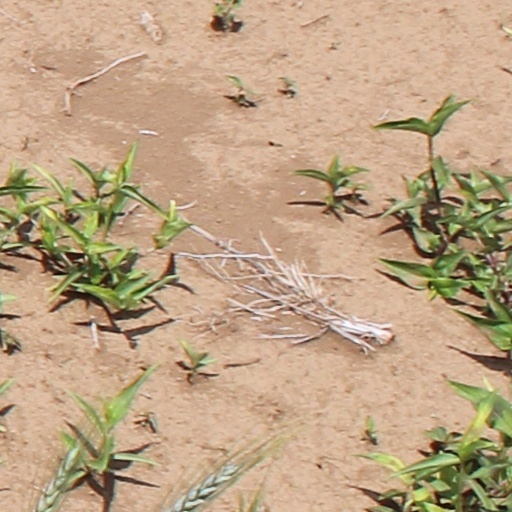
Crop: wheat